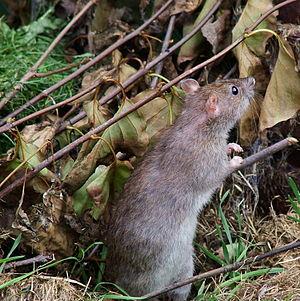
Oryzomys antillarum est une espèce de rongeurs aujourd'hui disparue et qui vivait autrefois en Jamaïque. Elle appartenait au genre Oryzomys au sein de la famille des Cricétidés, et était similaire à O. couesi que l'on rencontre sur le continent sud-américain. L'espèce descendrait de rongeurs ayant quitté le continent pour l'île antillaise durant la dernière ère glaciaire. O. antillarum est un subfossile commun dans les grottes et il est également connu à partir de trois spécimens collectés vivants au XIXᵉ siècle. Les observations anciennes de rats jamaïcains se rapportaient certainement à cette espèce. Celle-ci s'est éteinte à la fin du XIXᵉ siècle, peut-être à cause de l'introduction sur l'île de la Mangouste de Java ou de celle du Rat brun avec lequel l'espèce entrait en concurrence, ou encore de la destruction de son habitat.
Le rat brun ou surmulot est une espèce de rat. C'est un rongeur trapu de la famille des Muridae. Il a un corps long d'environ 25 cm et une queue d'à peu près la même taille. Adulte, il pèse environ 300 g. Il est donc plus grand et plus lourd que son proche parent le rat noir.